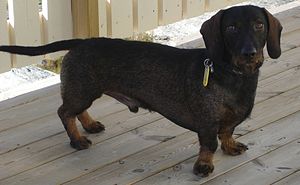
Gravhund
Ruhåret gravhund
En gravhund er en lavstammet hunderace avlet med henblik på jagt i andre dyrs grave.